Depositional environment

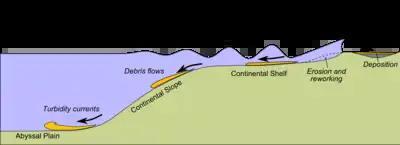
Diagram to show the different depositional environments in which tsunami deposits are formed – partly after Shanmugam 2006

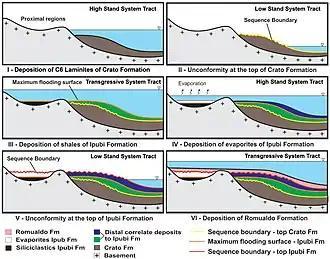
Depositional environmental model of the Araripe Basin formations, NE Brazil

Depositional environments in ancient sediments are recognised using a combination of sedimentary facies, facies associations, sedimentary structures and fossils, particularly trace fossil assemblages, as they indicate the environment in which they lived.